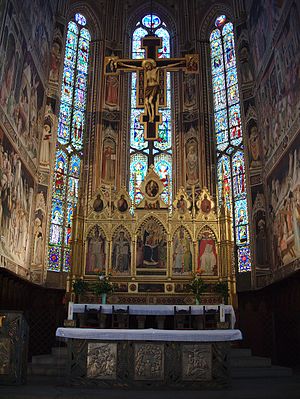
Santa Croce, Firenze / Kunst
Alteret og krucifiks
Basilica di Santa Croce er den vigtigste franciskanerkirke i Firenze, Italien, og en mindre basilika i den romerskkatolske kirke. Den ligger på Piazza di Santa Croce, omkring 800 meter sydøst for domkirken. Stedet som først blev valgt, var i marsken uden for byens mure. Det er begravelsessted for nogle af de mest berømte italienere, såsom Michelangelo, Galileo, Machiavelli, digteren Foscolo, filosoffen Gentile og komponisten Rossini, og dermed er det også kendt som Templet for de italienske Herligheder.